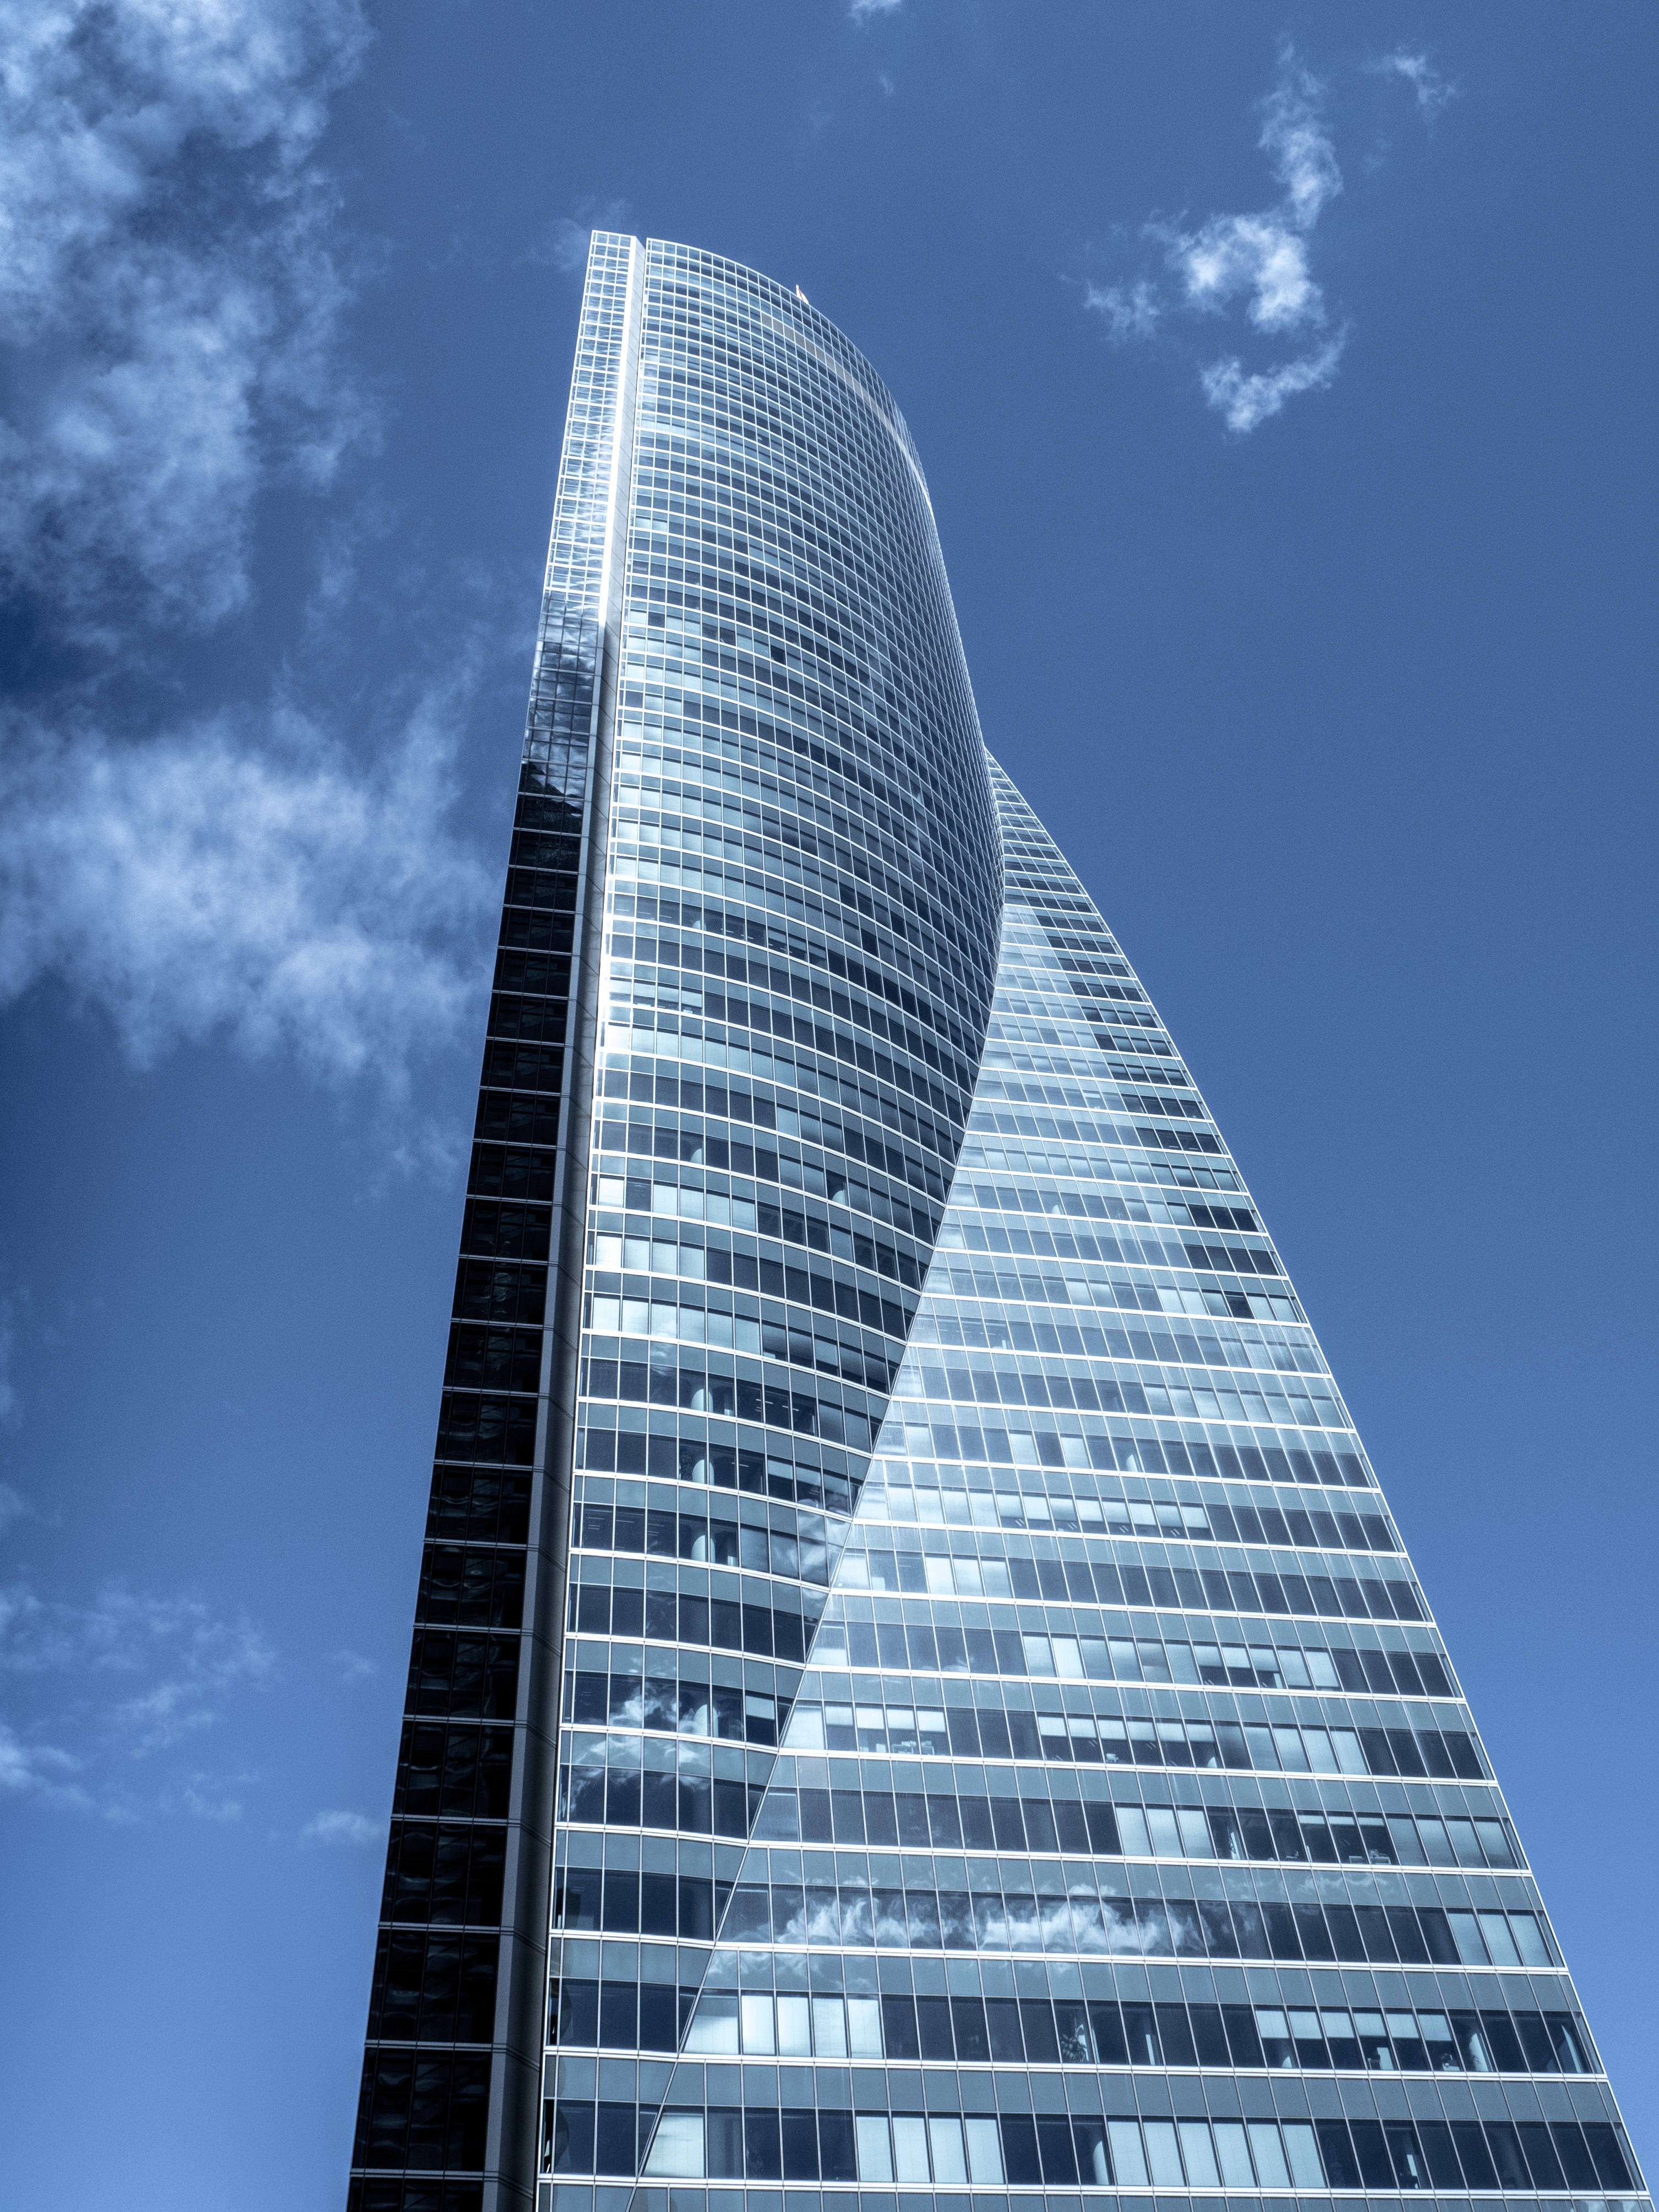
architecture, sky, glass, building, city, skyscraper, urban, cityscape, downtown, construction, line, reflection, tower, landmark, facade, tower block, clouds, spain, buildings, madrid, symmetry, shape, headquarters, metropolis, condominium, torres, madrid skyscrapers, business towers, architecture in spain, castellana, urban area, metropolitan area